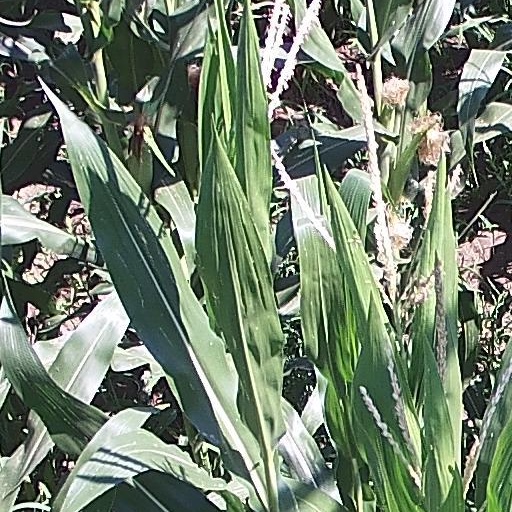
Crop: maize; corn